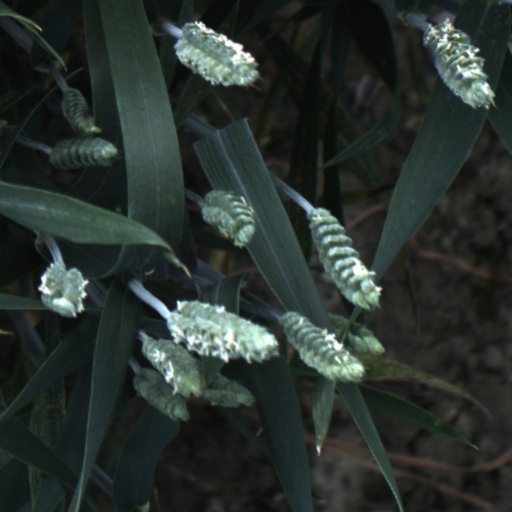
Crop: wheat